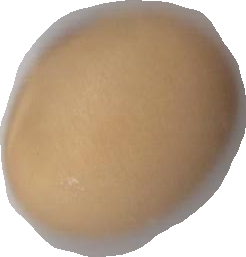
Variety: Anjasmoro